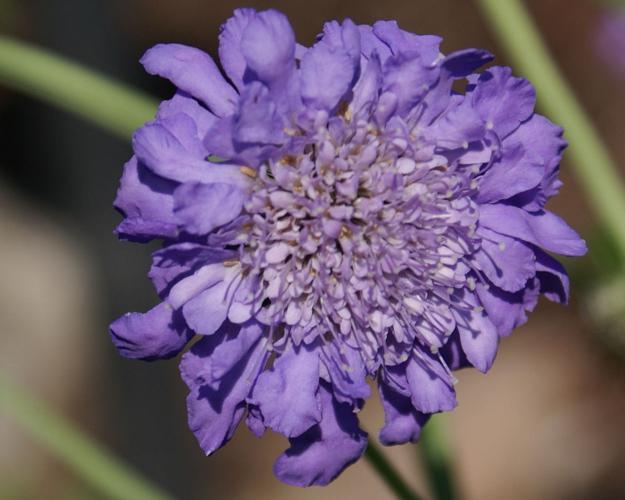
Label: pincushion flower